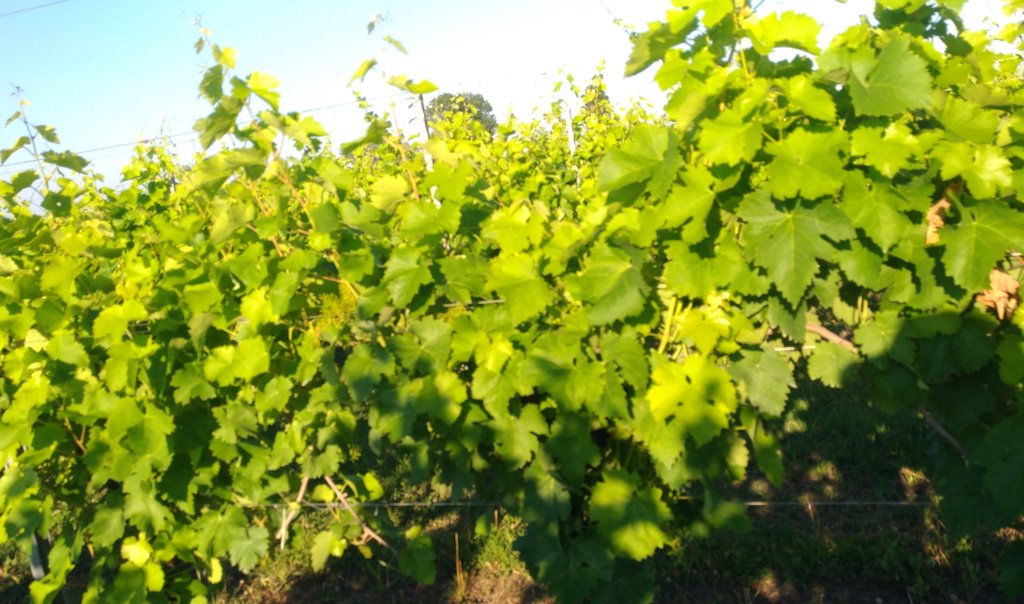
Berries visible: 0
Grape clusters: 0